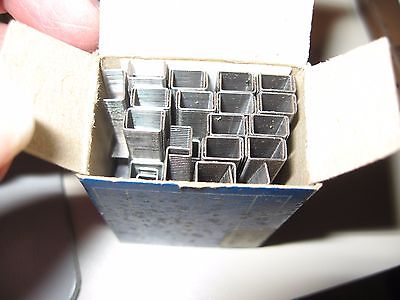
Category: stapler